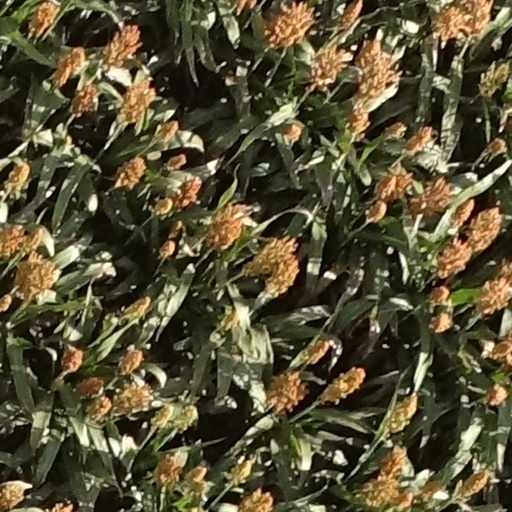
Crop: sorghum